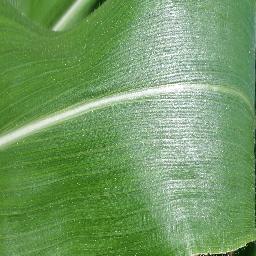
Label: Corn_(Maize)___Healthy